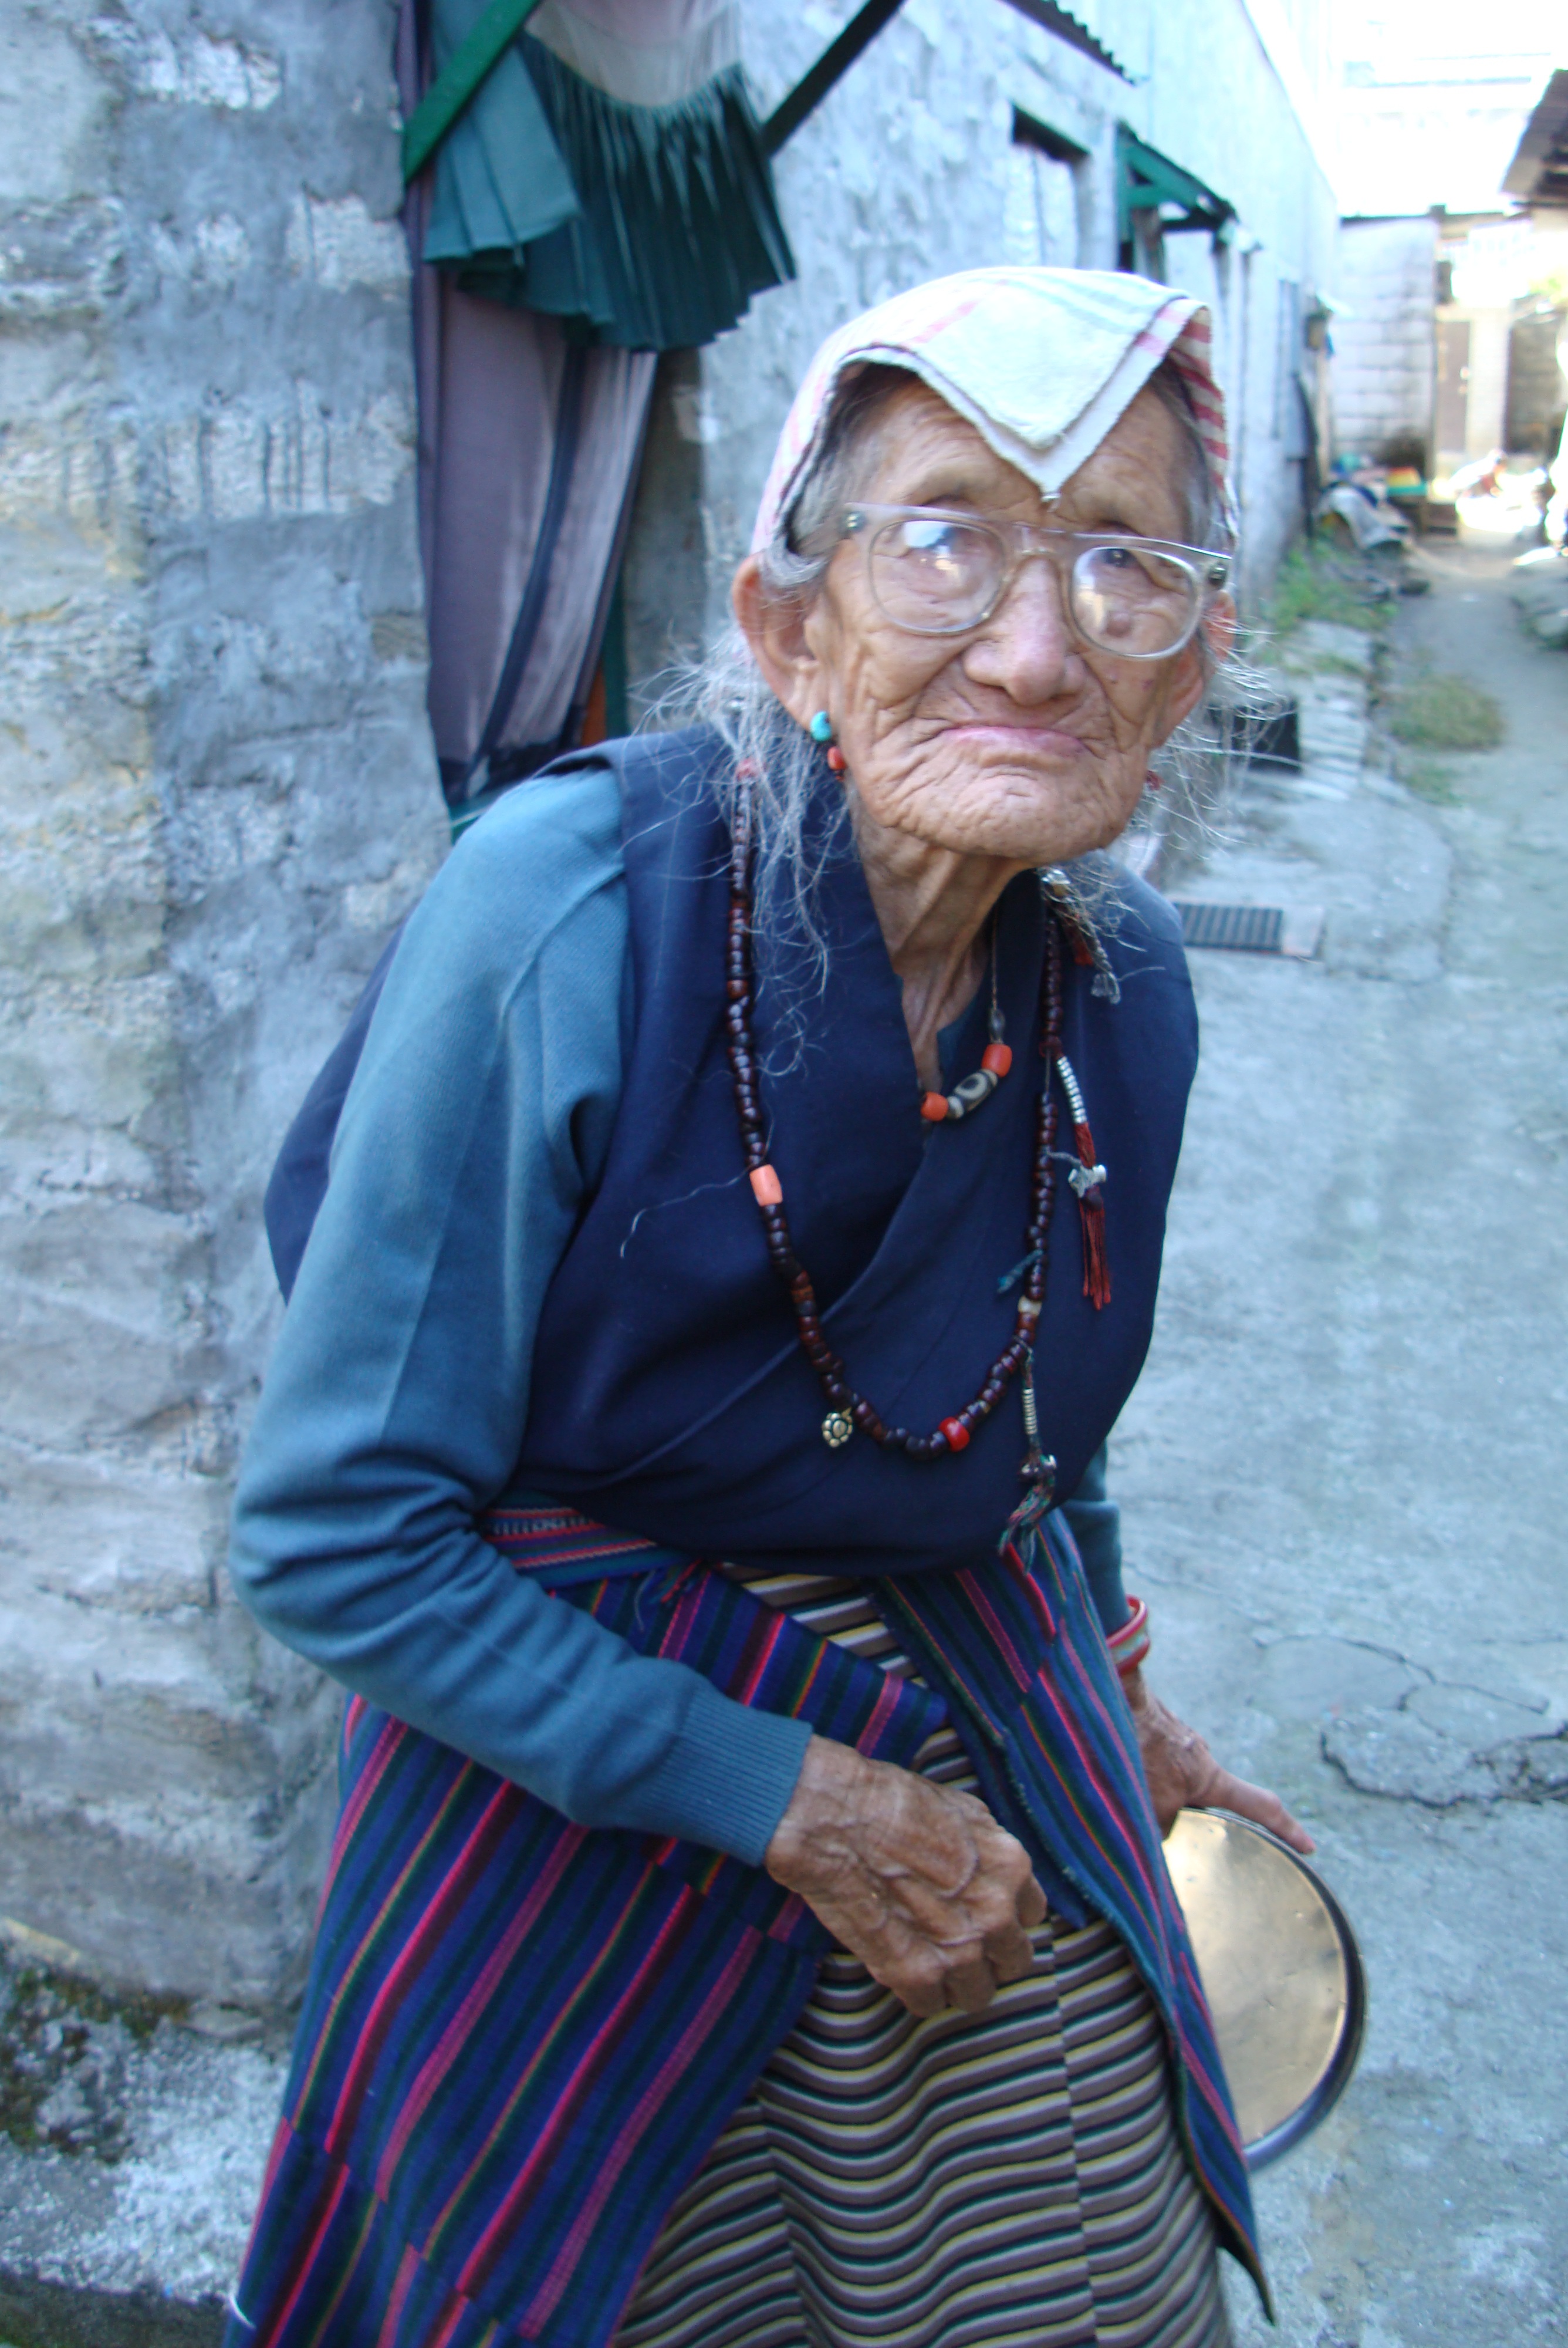
man, people, blue, clothing, old woman, nepal, tibet, temple, culture, costume, granny